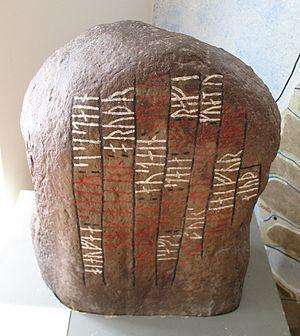
La route commerciale des Varègues aux Grecs reliait la Scandinavie, la Rous’ kiévienne et l’empire byzantin. Elle permit aux marchands varègues venant de Suède d’établir des liens directs avec Byzance et incita certains d’entre eux à s’établir le long de son parcours dans les pays qui sont aujourd’hui la Biélorussie, la Russie et l’Ukraine. Partant de la mer Baltique, la plus fréquentée conduisait au lac Ladoga, puis au lac Ilmen et, par une série de portages, rejoignait le Dniepr jusqu’à la mer Noire. D'autres rejoignaient le Dniepr par la Dvina occidentale ou le Dniestr par la Vistule et le San.